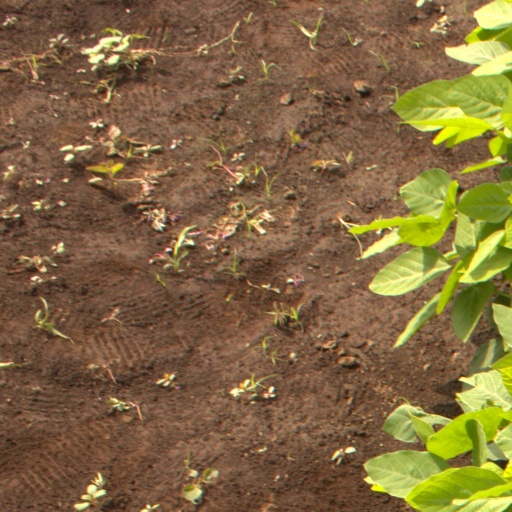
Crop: soybean